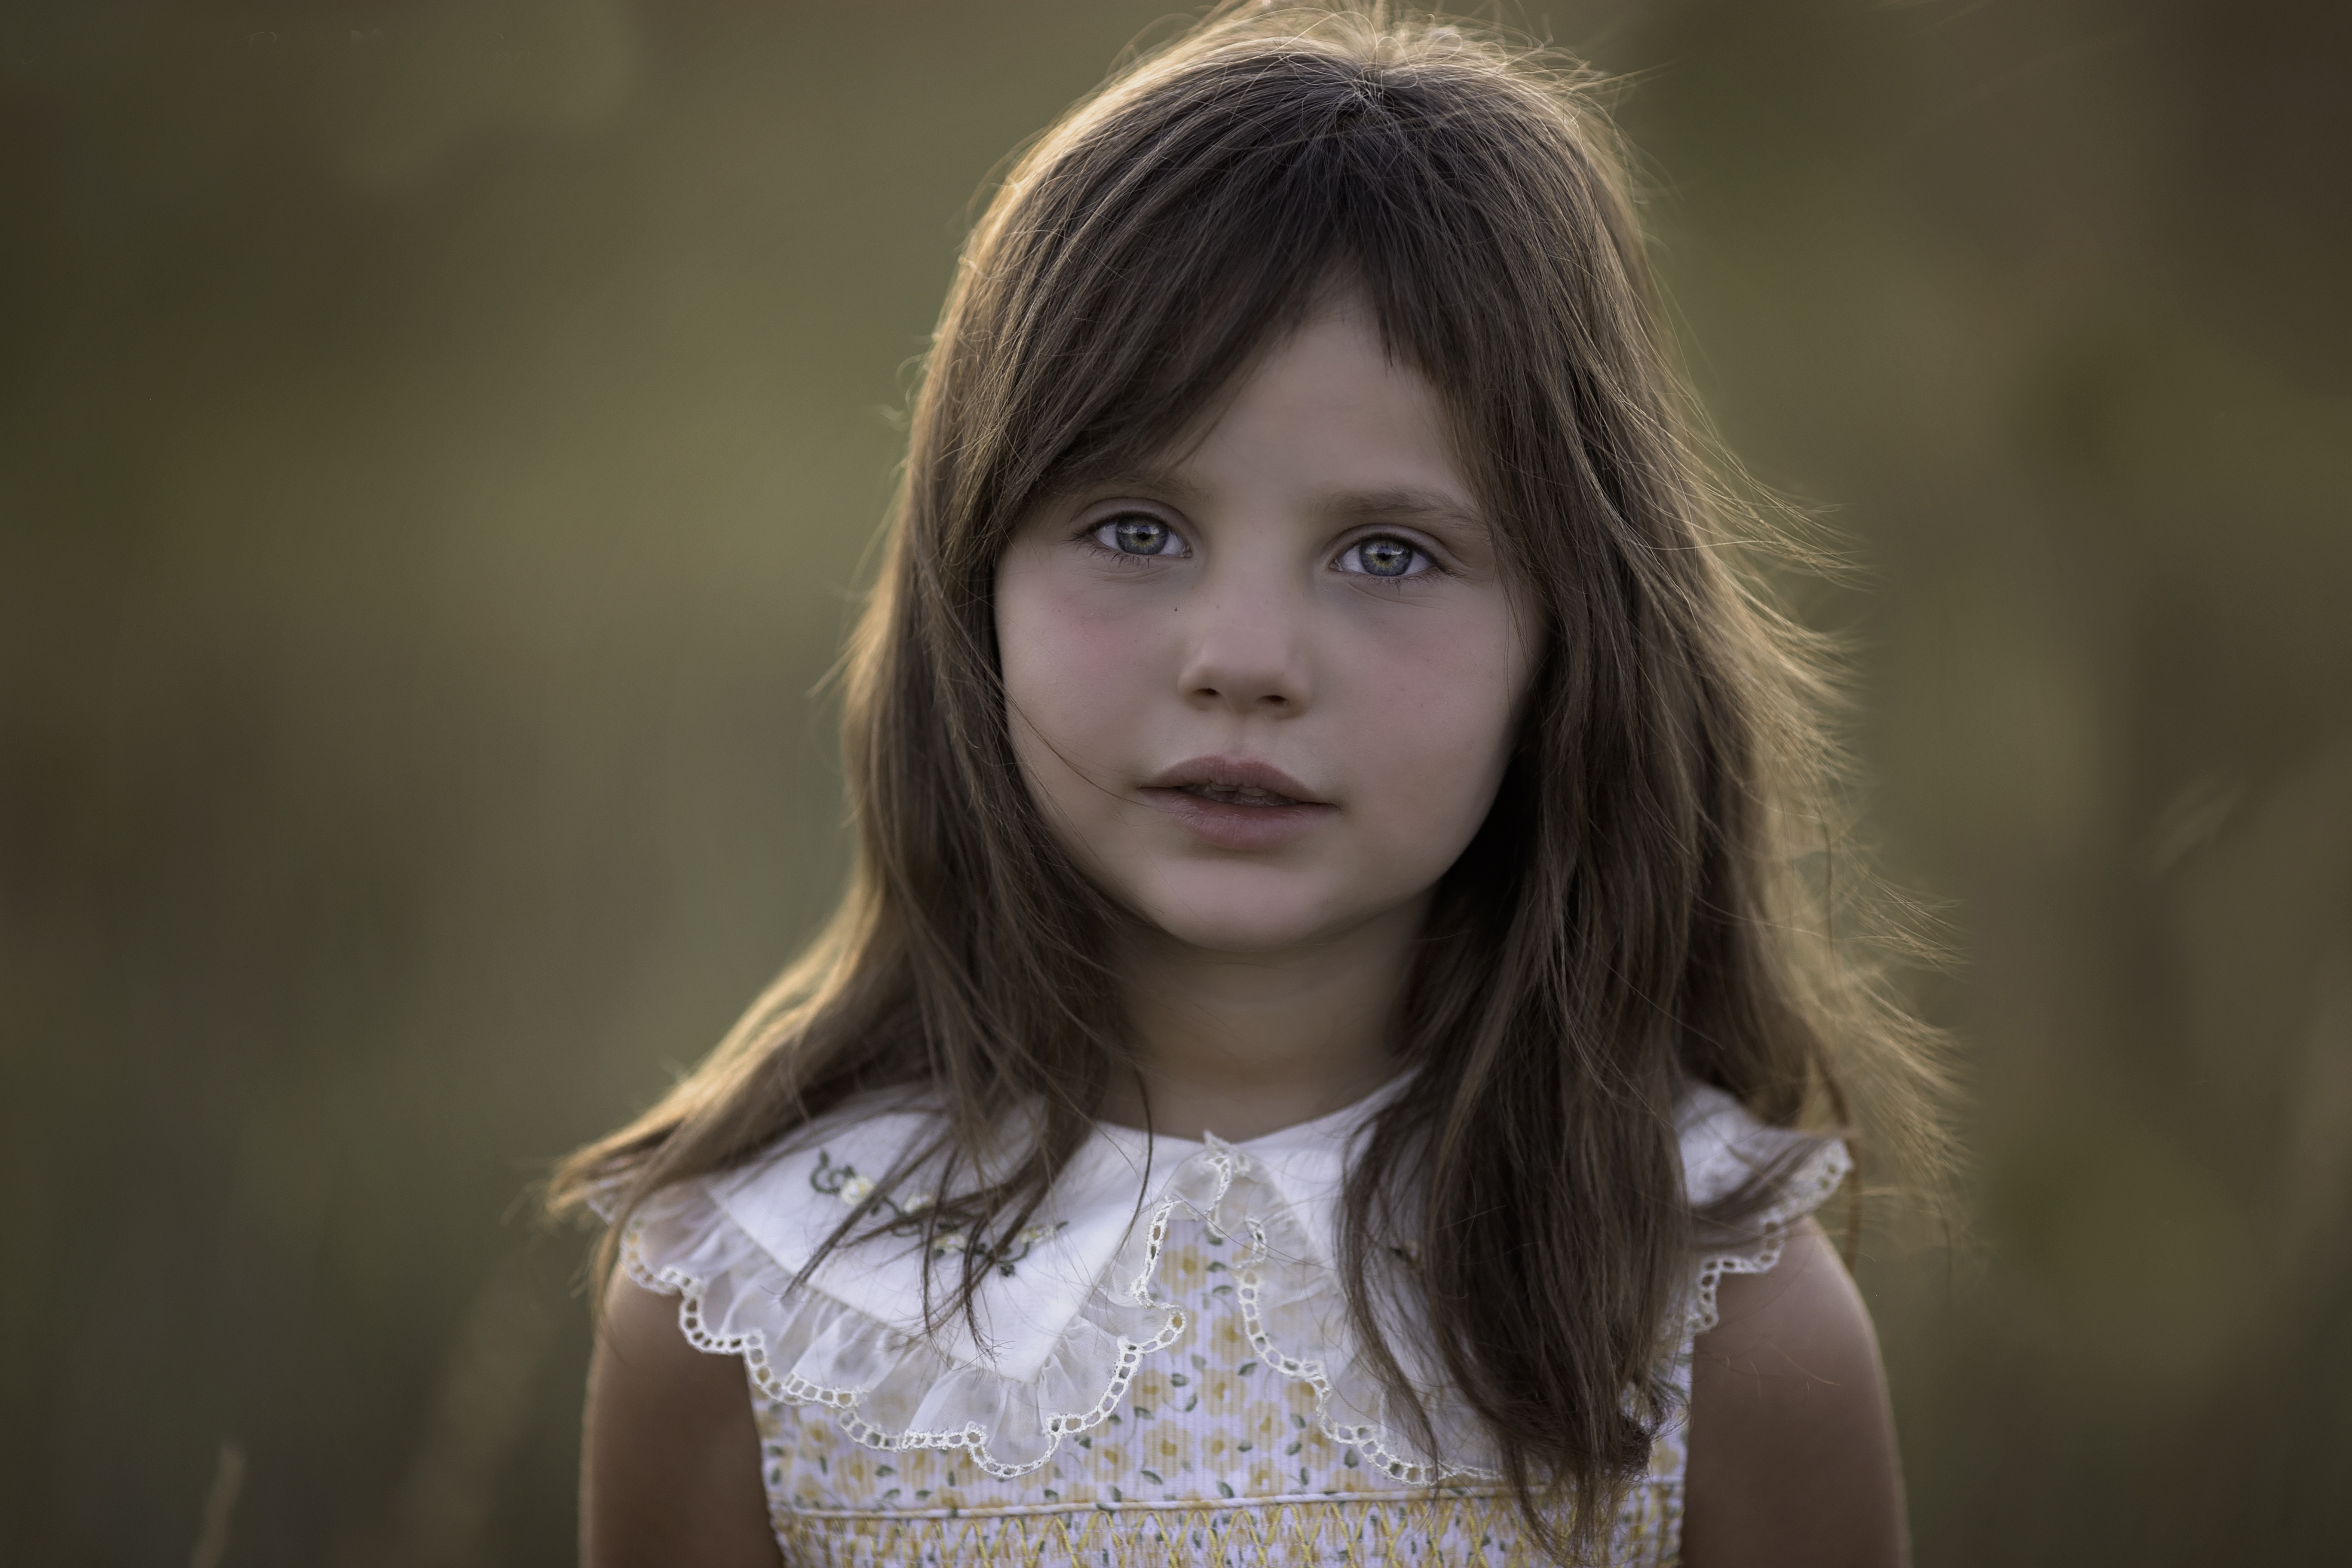
person, girl, woman, hair, photography, cute, summer, portrait, model, young, child, fashion, lady, facial expression, hairstyle, smiling, smile, long hair, close up, cheerful, face, happy, eye, head, skin, beauty, beautiful, blond, photo shoot, beautiful smile, brown hair, portrait photography